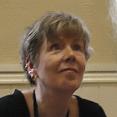
Age: 57